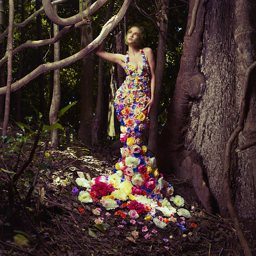
what man dressed with flowers in the forest